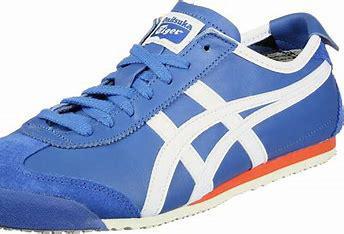
Brand: Onitsuka
Model: Tiger Onitsuka Tiger Mexico 66